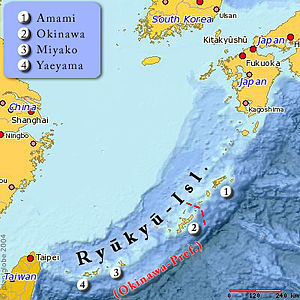
Ryukyuøerne
Ryukyuøerne, på ældre kort Riukiuøerne, mere almindeligt kendt i Japan som Nanseiøerne, er en kæde af japanske øer, der strækker sig i en bue, sydvest fra Kyushu, den sydligste af de store japanske øer til Taiwan. Ryukyuøerne omfatter Osumi, Tokara, Amami, Okinawa og Sakishima-øerne, med Yonaguni værende den sydligste. Den største af øerne er Okinawa. Øerne afgrænser det lave Østkinesiske Hav fra det mere dybe Filippinske Hav på østsiden.